Masaura

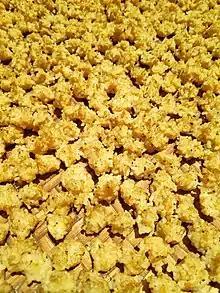
Uncooked masaura nuggets

Masaura, or masyaura, are fermented, sun-dried vegetable balls made with a combination of one or several minced vegetables, together with black lentils. They originate in Nepal and are made by the Nepali diaspora throughout the world. The choice of vegetables is mostly taro, yam, and colocasia leaf. As finding fresh vegetables was difficult in earlier times, masaura become an alternative source of nutrition. Masaura is fried in oil and made into a curry.